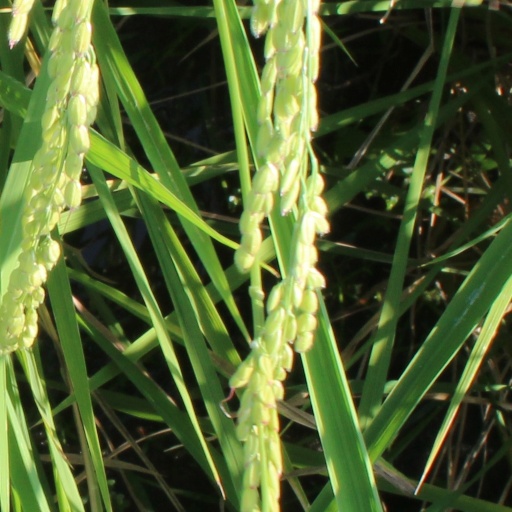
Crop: rice